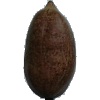
Label: nut_pecan